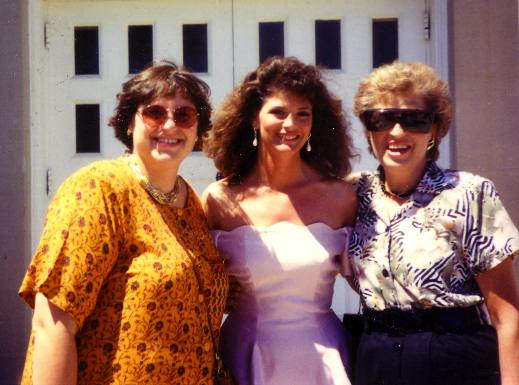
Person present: Yes